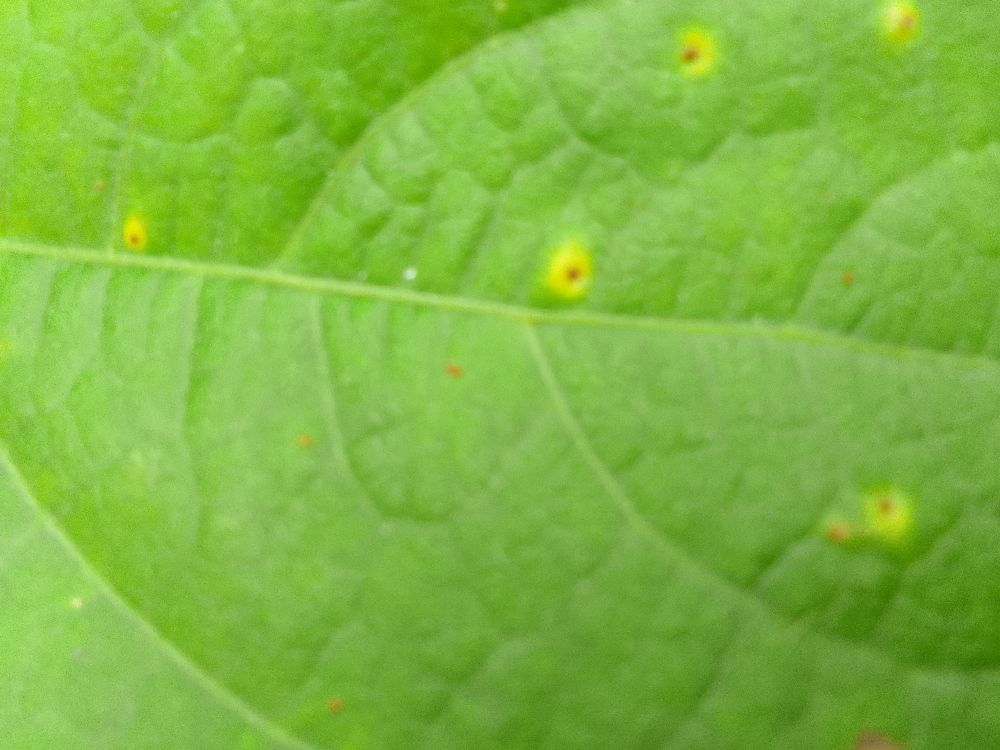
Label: rust